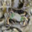
Label: cra